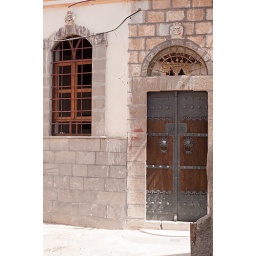
Detail of a door and window in the Christiain Quarter of Damascus, Syria.